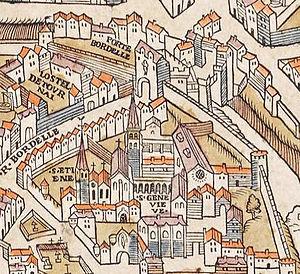
Porte Bordelle et abbaye Ste Geneviève sur le Plan de Truschet et Hoyau (1550).
L’enceinte de Philippe Auguste est un système de fortification urbaine construit à Paris, à partir de la fin du XIIᵉ siècle. Cette deuxième enceinte médiévale est la plus ancienne dont on connaisse le tracé avec précision.
La porte Saint-Marcel ou porte Bordet ou porte Bordelle est une ancienne porte de ville de Paris. Construite au début du XIIIᵉ siècle sur l'enceinte Philippe Auguste, elle est détruite au XVIIᵉ siècle.
Le VIᵉ siècle en Occident voit la mise en place de l'« occident chrétien ».
L'abbaye Sainte-Geneviève de Paris est une ancienne abbaye parisienne, dont plusieurs bâtiments ont été conservés pour constituer l'actuel lycée Henri-IV.